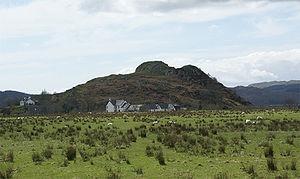
Dunadd est une colline fortifiée depuis l'âge de fer située à Kilmichael Glassary en Argyll and Bute, Écosse et considérée comme la capitale de l'ancien royaume de Dál Riata. Le royaume de Dal Riata, apparaît en Argyll au cours des premiers siècles, après que les Romains se soient retirés d'Écosse. Les souverains de l'Argyll étaient des locuteurs gaélique qui avaient traversé la mer depuis l'Irlande. Dunadd est une colline sur laquelle ils ont établi une citadelle.